Newbury Road

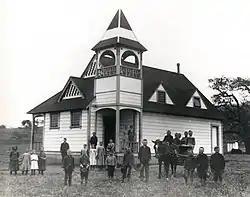
Timber School in the 1890s, by today's intersection of Newbury and Kelley roads

Newbury Road is home to the historic Timber School, a designated Ventura County Historical Landmark as well as City of Thousand Oaks Landmark No. 12. The current 1924 Timber School is located few feet from where the original 1889 Timber School was located, which was Newbury Park’s first school. The current structure at 1872 Newbury Road, on the campus of Conejo Valley High School, is the oldest remaining school in Thousand Oaks, and the oldest remaining public building in the Conejo Valley.